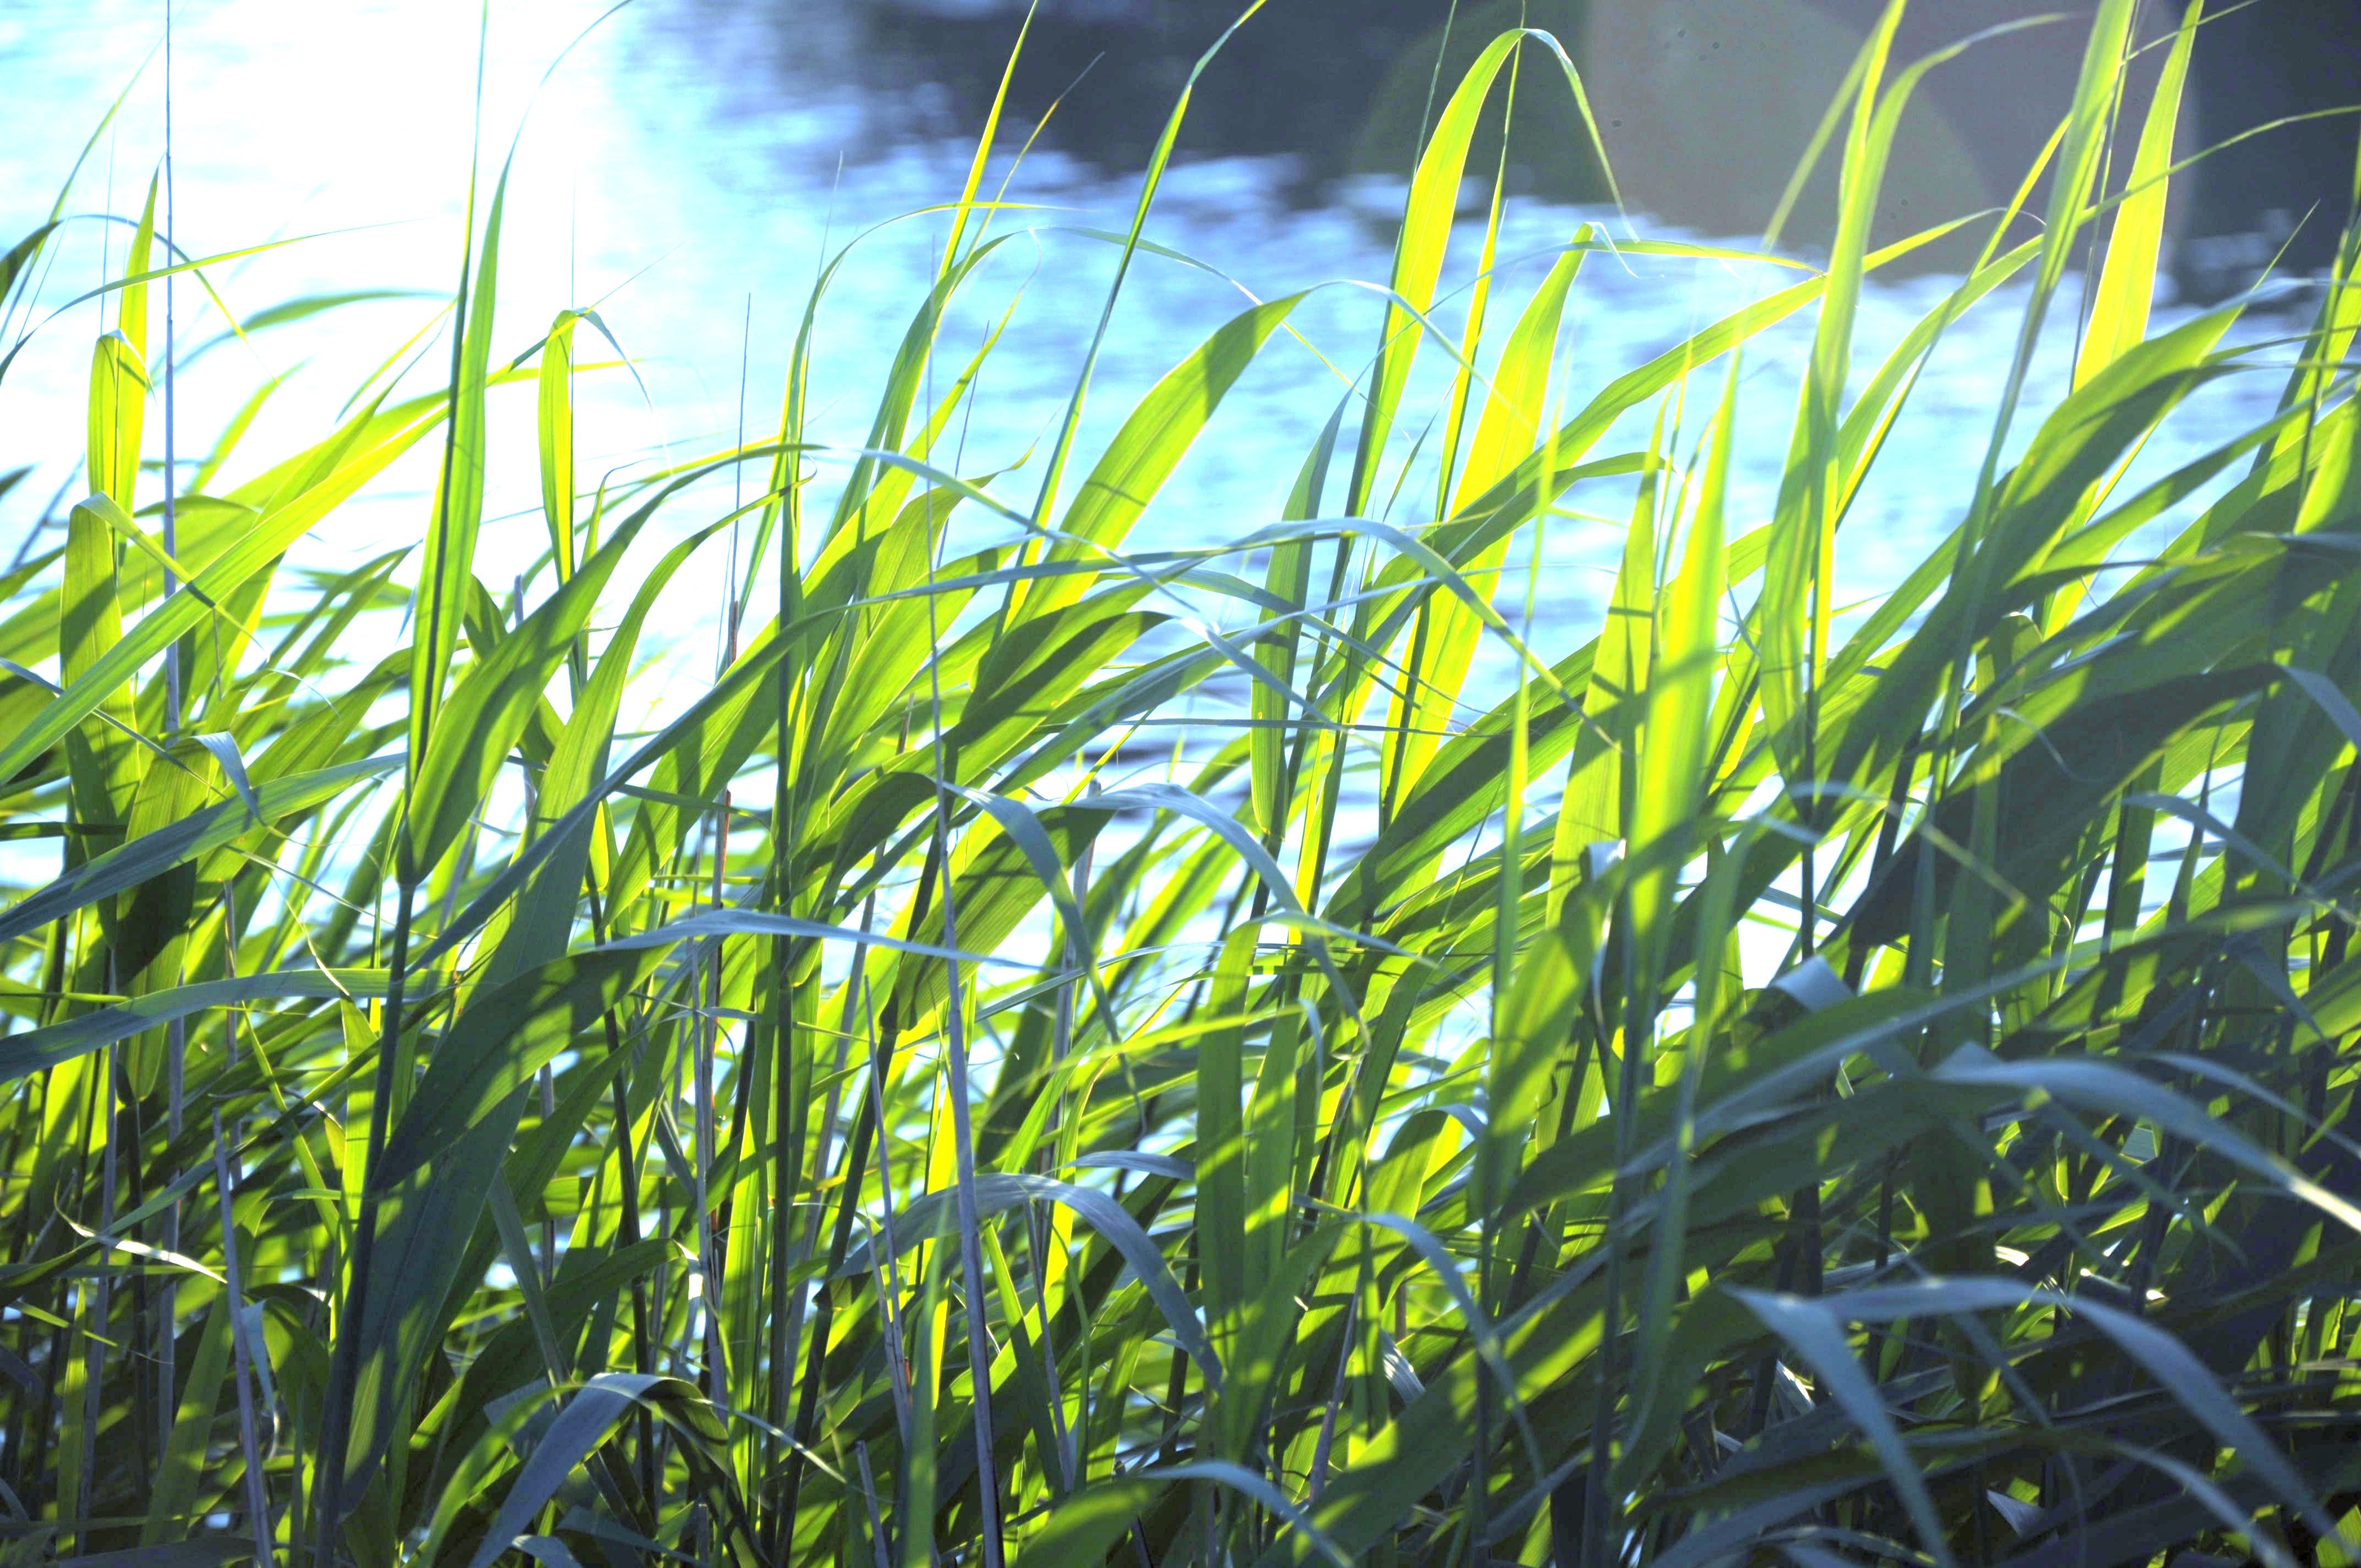
grass, branch, plant, field, sunlight, leaf, flower, green, crop, botany, agriculture, grass family, plant stem